J. S. Wilson

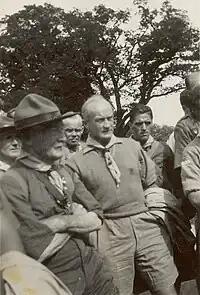
Robert Baden-Powell and J.S. Wilson during the 4th World Jamboree held in Gödöllő, Hungary (1933).

Colonel John Skinner "Belge" Wilson (1888–1969) was a Scottish scouting luminary and friend and contemporary of General Baden-Powell, recruited by him to head the World Organization of the Scout Movement's bureau. Wilson was its acting director from 1938 to 1939, following the death of Hubert S. Martin. He was elected in 1939 and remained in office until 1951. He then became Honorary President of WOSM for four years.